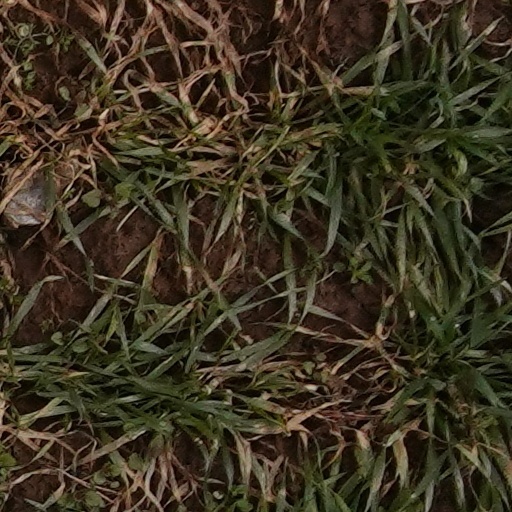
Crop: wheat